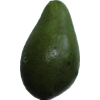
Label: green_avocado